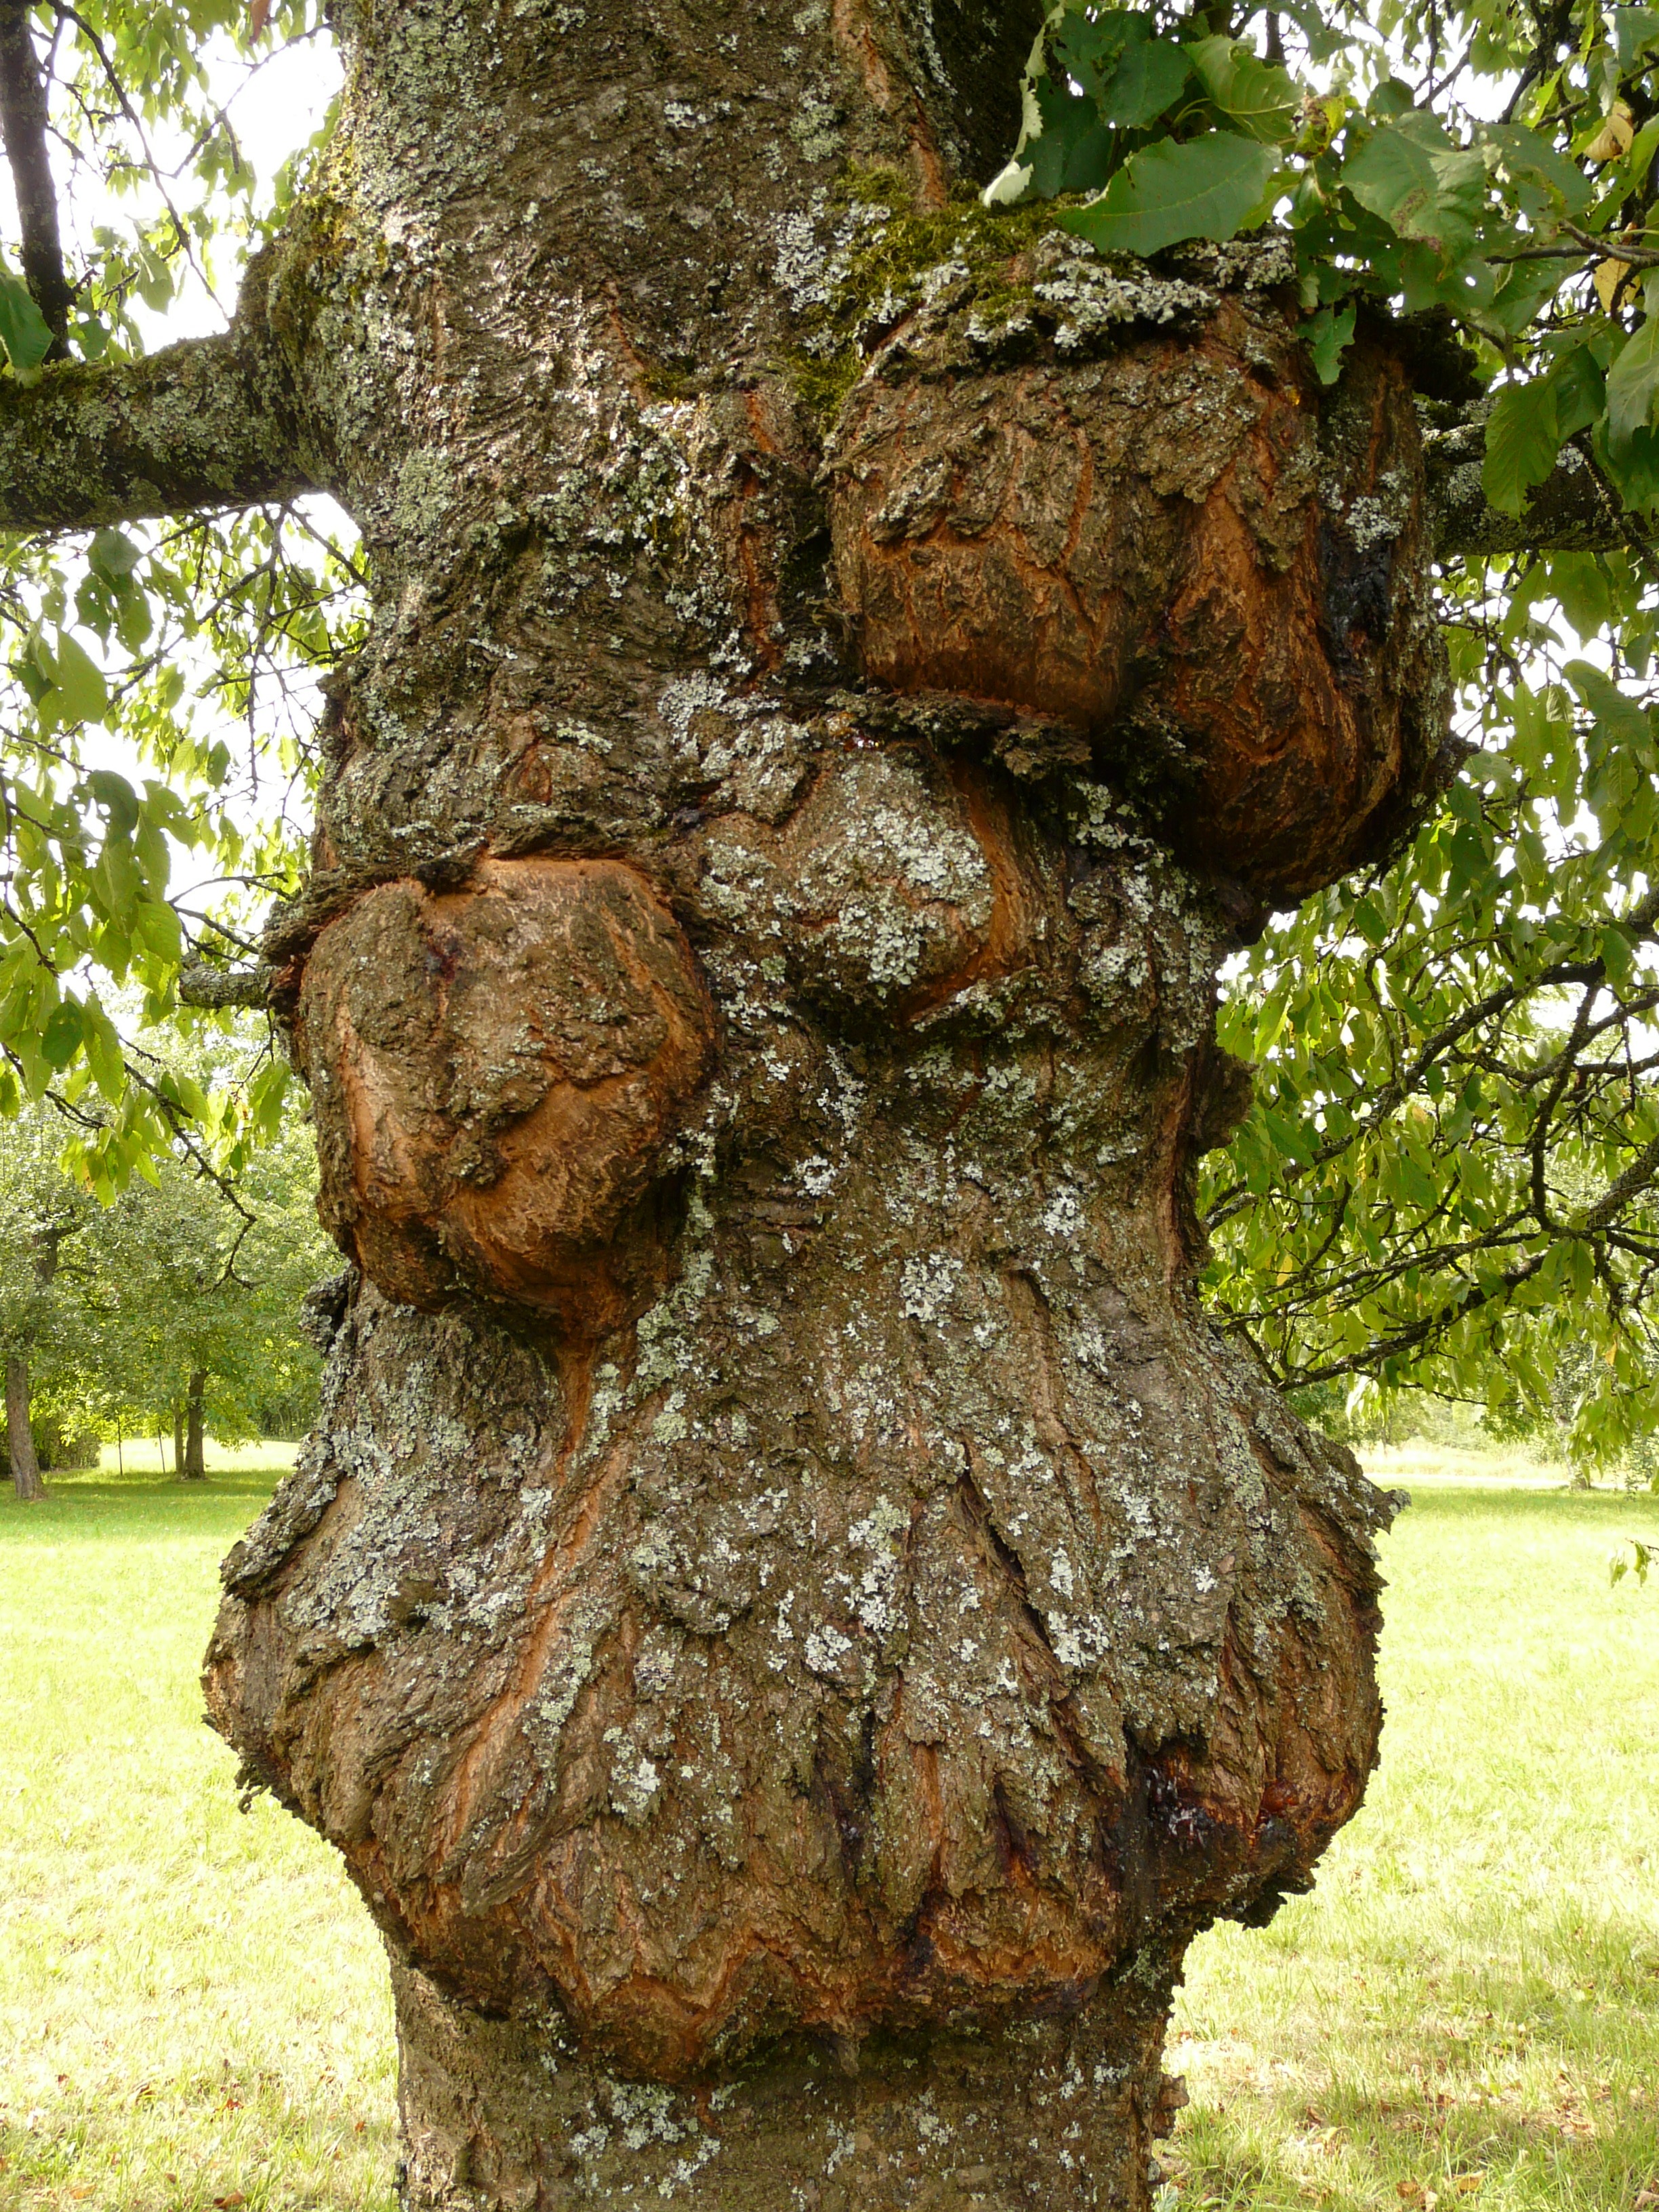
tree, rock, plant, wood, trunk, orchard, bark, botany, sculpture, art, carving, woodland, tree stump, cherry, disease, fungal infection, canker, woody plant, cherry bark, chainsaw carving, proliferation, fruit tree cancer